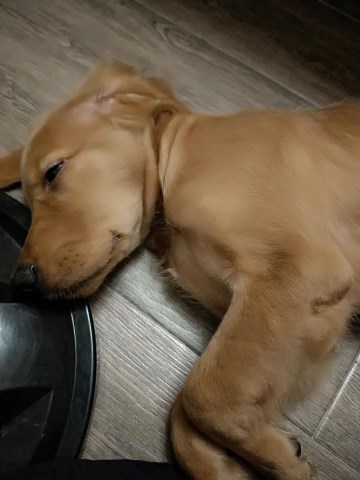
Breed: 5355-n000126-golden_retriever